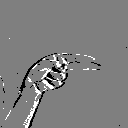
ASL letter: h